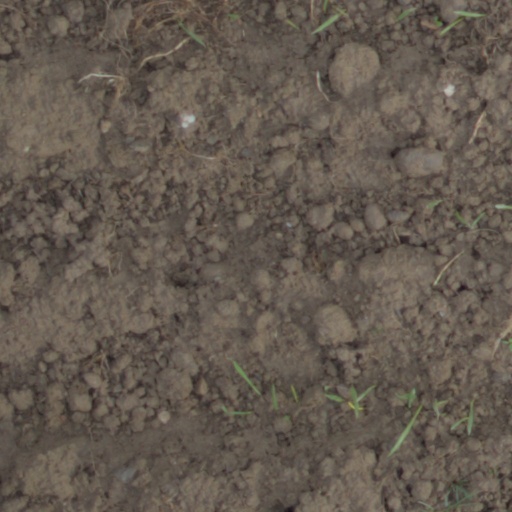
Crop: wheat